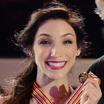
Age: 25